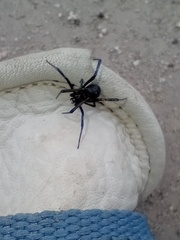
Species: Lactrodectus_hesperus